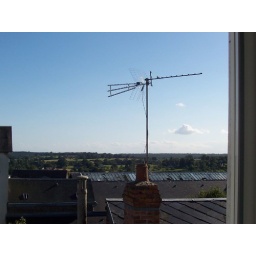
The view out of our bathroom window on holiday in France